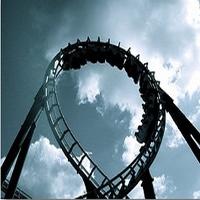
Weather: cloudy or overcast